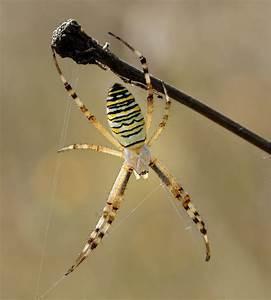
spider